La Belle Alliance

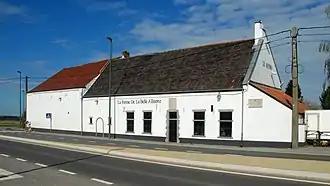

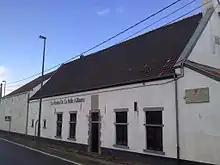
Belle Alliance farm. West Facade Ouest along the N5 in 2012.

La Belle Alliance is an inn situated a few miles south of Brussels in Belgium, chiefly remembered for its significance in the aftermath of the Battle of Waterloo (18 June 1815).